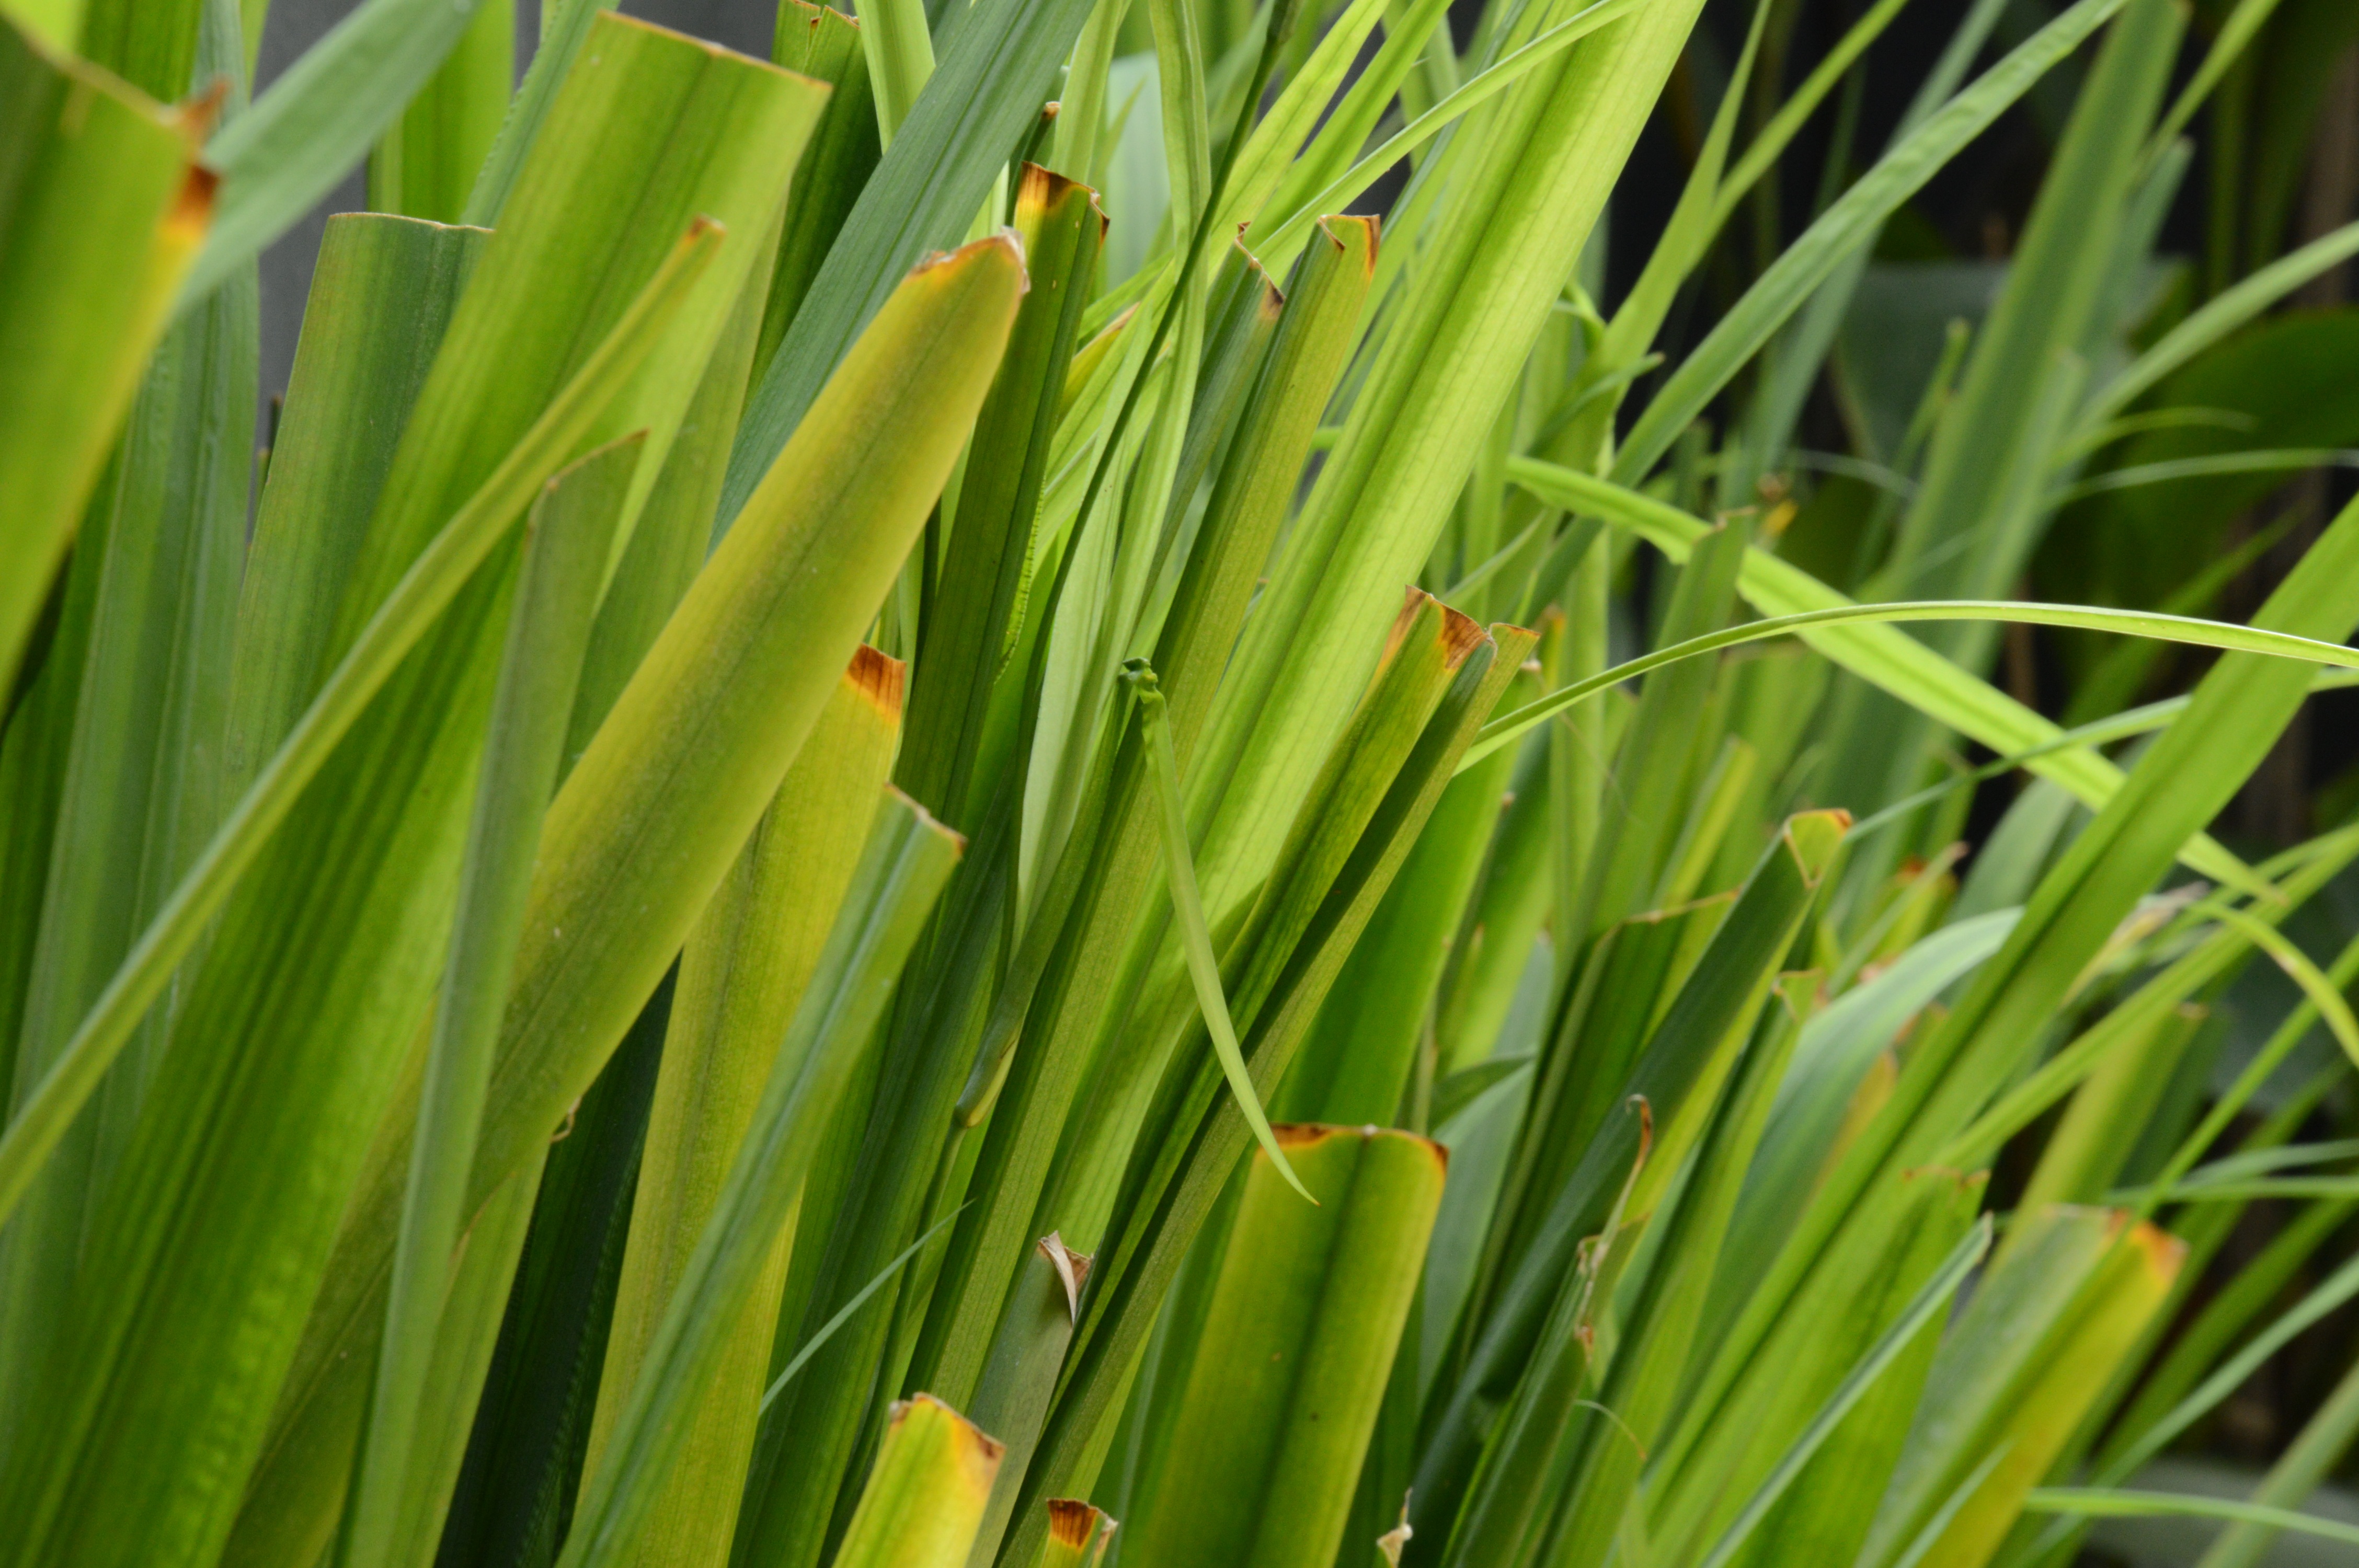
landscape, nature, grass, plant, lawn, meadow, leaf, flower, land, green, natural, botany, garden, flora, life, ecology, earth, new, green grass, macro photography, flowering plant, grass family, plant stem, land plant, arecales